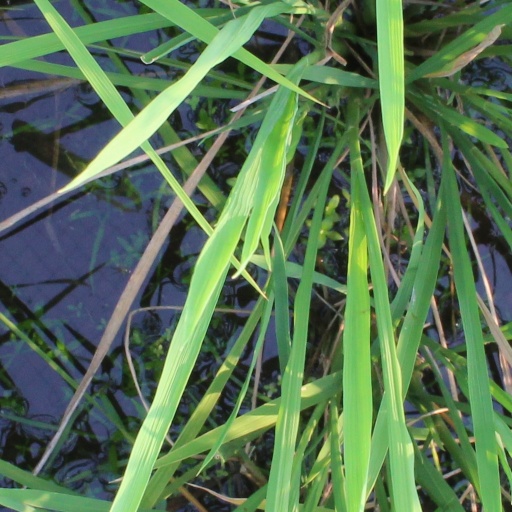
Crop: rice